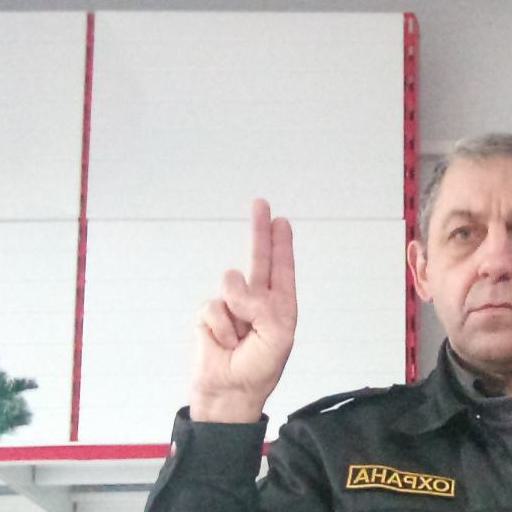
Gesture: two_up